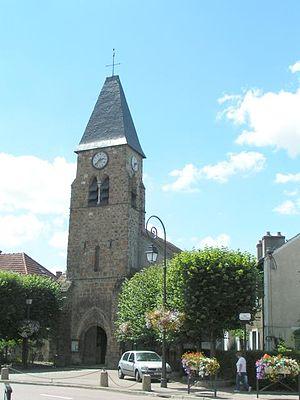
Description: église de Saint-Rémy-lès-Chevreuse Source: photo prise par Christophe Jacquet le 16 juillet 2004 Licence: Christophe Jacquet, 2004